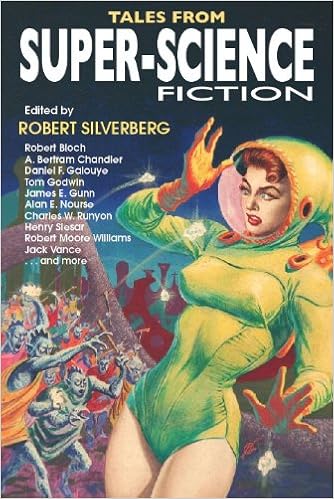
Tales from Super-Science Fiction
Category: Books
Review Knowledgeably compiled and deftly edited with introductory comments by the renowned science fiction author Robert Silverberg, "Tales from Super-Science Fiction" is a 400-page compendium showcasing fourteen of the best sci-fi stories by some of the best authors from the all-to-brief glory days of science fiction pulp magazine 'Super-Science Fiction' which was a bi-monthly publication that ran from December 1955 to October 1959. Beginning with Robert Silverberg's 'Catch 'Em All Alive' and 'The Loathsome Beasts'; to Robert Bloch's Broomstick Ride' and Alan E. Nourse's 'The Gift Of Numbers', all the stories comprising this outstanding anthology are timeless entertainments. Of special note are the faithfully reproduced magazine covers in full color in the end papers. A true treasure, "Tales from Super-Science Fiction" is enthusiastically recommended to any and all science fiction fans and for community library Fantasy & Science Fiction collections. --Midwest Book ReviewFans of old-fashioned science fiction will delight in this collection of stories from a relatively unknown 1950s pulp magazine. Super-Science Fiction only ran for 18 issues, but for young authors like Silverberg (now a SFWA Grand Master), the magazine s princely two-cents-a word rate was a gold mine. Silverberg stories bookend the collection: Catch em All Alive, the first story from the first issue, highlights editor W.W. Scott s enthusiasm for exploration-team adventure stories, while The Loathsome Beasts follows the magazine s switch to monster stories, piggybacking on 1950s America s love for monster movies. Robert Bloch s Broomstick Ride reveals a blasted heath complete with witches on an alien world. Worlds of Origin by Jack Vance is a dramatic tale of murder and mystery. James E. Gunn s Every Day Is Christmas sharply satirizes the consumerist impulse. These stories, illustrated with artwork by pulp luminaries like Frank Kelly Freas and Ed Emshwiller, reveal the promise of many now-famous authors at the start of their careers. --Publishers WeeklySuper-Science featured stories by well known authors. Not often the superstars no sign of Heinlein, Bradbury, or Arthur C. Clarke in its pages. The magazine did manage to snag at least one story by Isaac Asimov (omitted from the present anthology) and Jack Vance (his story, happily, is included in the book). But issue after issue there would be stories by the likes of James Gunn, Tom Godwin, Alan E. Nourse. They weren t ground-breaking works and they weren t their authors best efforts. Silverberg reports that Super-Science paid 2¢ a word pretty good rates for the Eisenhower Era . . . The publisher of Super-Science Fiction tried to jump on the bandwagon of monster magazines that had begun with Forrest J. Ackerman s Famous Monsters of Filmland, emphasizing the monster aspect of the stories in each issue. But the tactic failed, and Super-Science Fiction disappeared. Its eighteenth and final issue was dated October, 1959. During its eighteen-issue run Super-Science sported covers by Kelly Freas and Ed Emshwiller, both of them highly respected for their work for magazines higher on the food chain. The Haffner Press anthology features an eye-catching Freas cover, recycled from the August, 1958 issue, and a wonderful array of cover reproductions as its end papers . . . Tales from Super-Science Fiction is a first rate revisiting of a minor but still noteworthy chapter in science fiction history. --Richard A. Lupoff, Locus Magazine About the Author Robert Silverberg has won five Nebula Awards, four Hugo Awards, and the prestigious Prix Apollo. He is the author of more than one hundred science fiction and fantasy novels -- including the best-selling Lord Valentine trilogy and the classics Dying Inside and A Time of Changes -- and more than sixty nonfiction works. Among the sixty-plus anthologies he has edited are Legends and Far Horizons, which contain original short stories set in the most popular universe of Robert Jordan, Stephen King, Ursula K. Le Guin, Gregory Benford, Greg Bear, Orson Scott Card, and virtually every other bestselling fantasy and SF writer today. Mr. Silverberg's Majipoor Cycle, set on perhaps the grandest and greatest world ever imagined, is considered one of the jewels in the crown of speculative fiction.
Features: Table of Contents Introduction by Robert Silverberg "Catch 'em All Alive" by Robert Silverberg "Who Am I?" by Henry Slesar "Every Day is Christmas" by James E. Gunn "I'll Take Over" by A.Bertram Chandler "Song of the Axe" by Don Berry "Broomstick Ride" by Robert Bloch "Worlds of Origin" by Jack Vance "The Tool of Creation" by J.F. Bone "I Want to Go Home" by Robert Moore Williams "Hostile Life-Form" by Daniel L. Galouye "The Gift of Numbers" by Alan E. Nourse "First Man in a Satellite" by Charles W. Runyon "A Place Beyond the Stars" by Tom Godwin "The Loathsome Beasts" by Dan Malcolm (aka Silverberg)